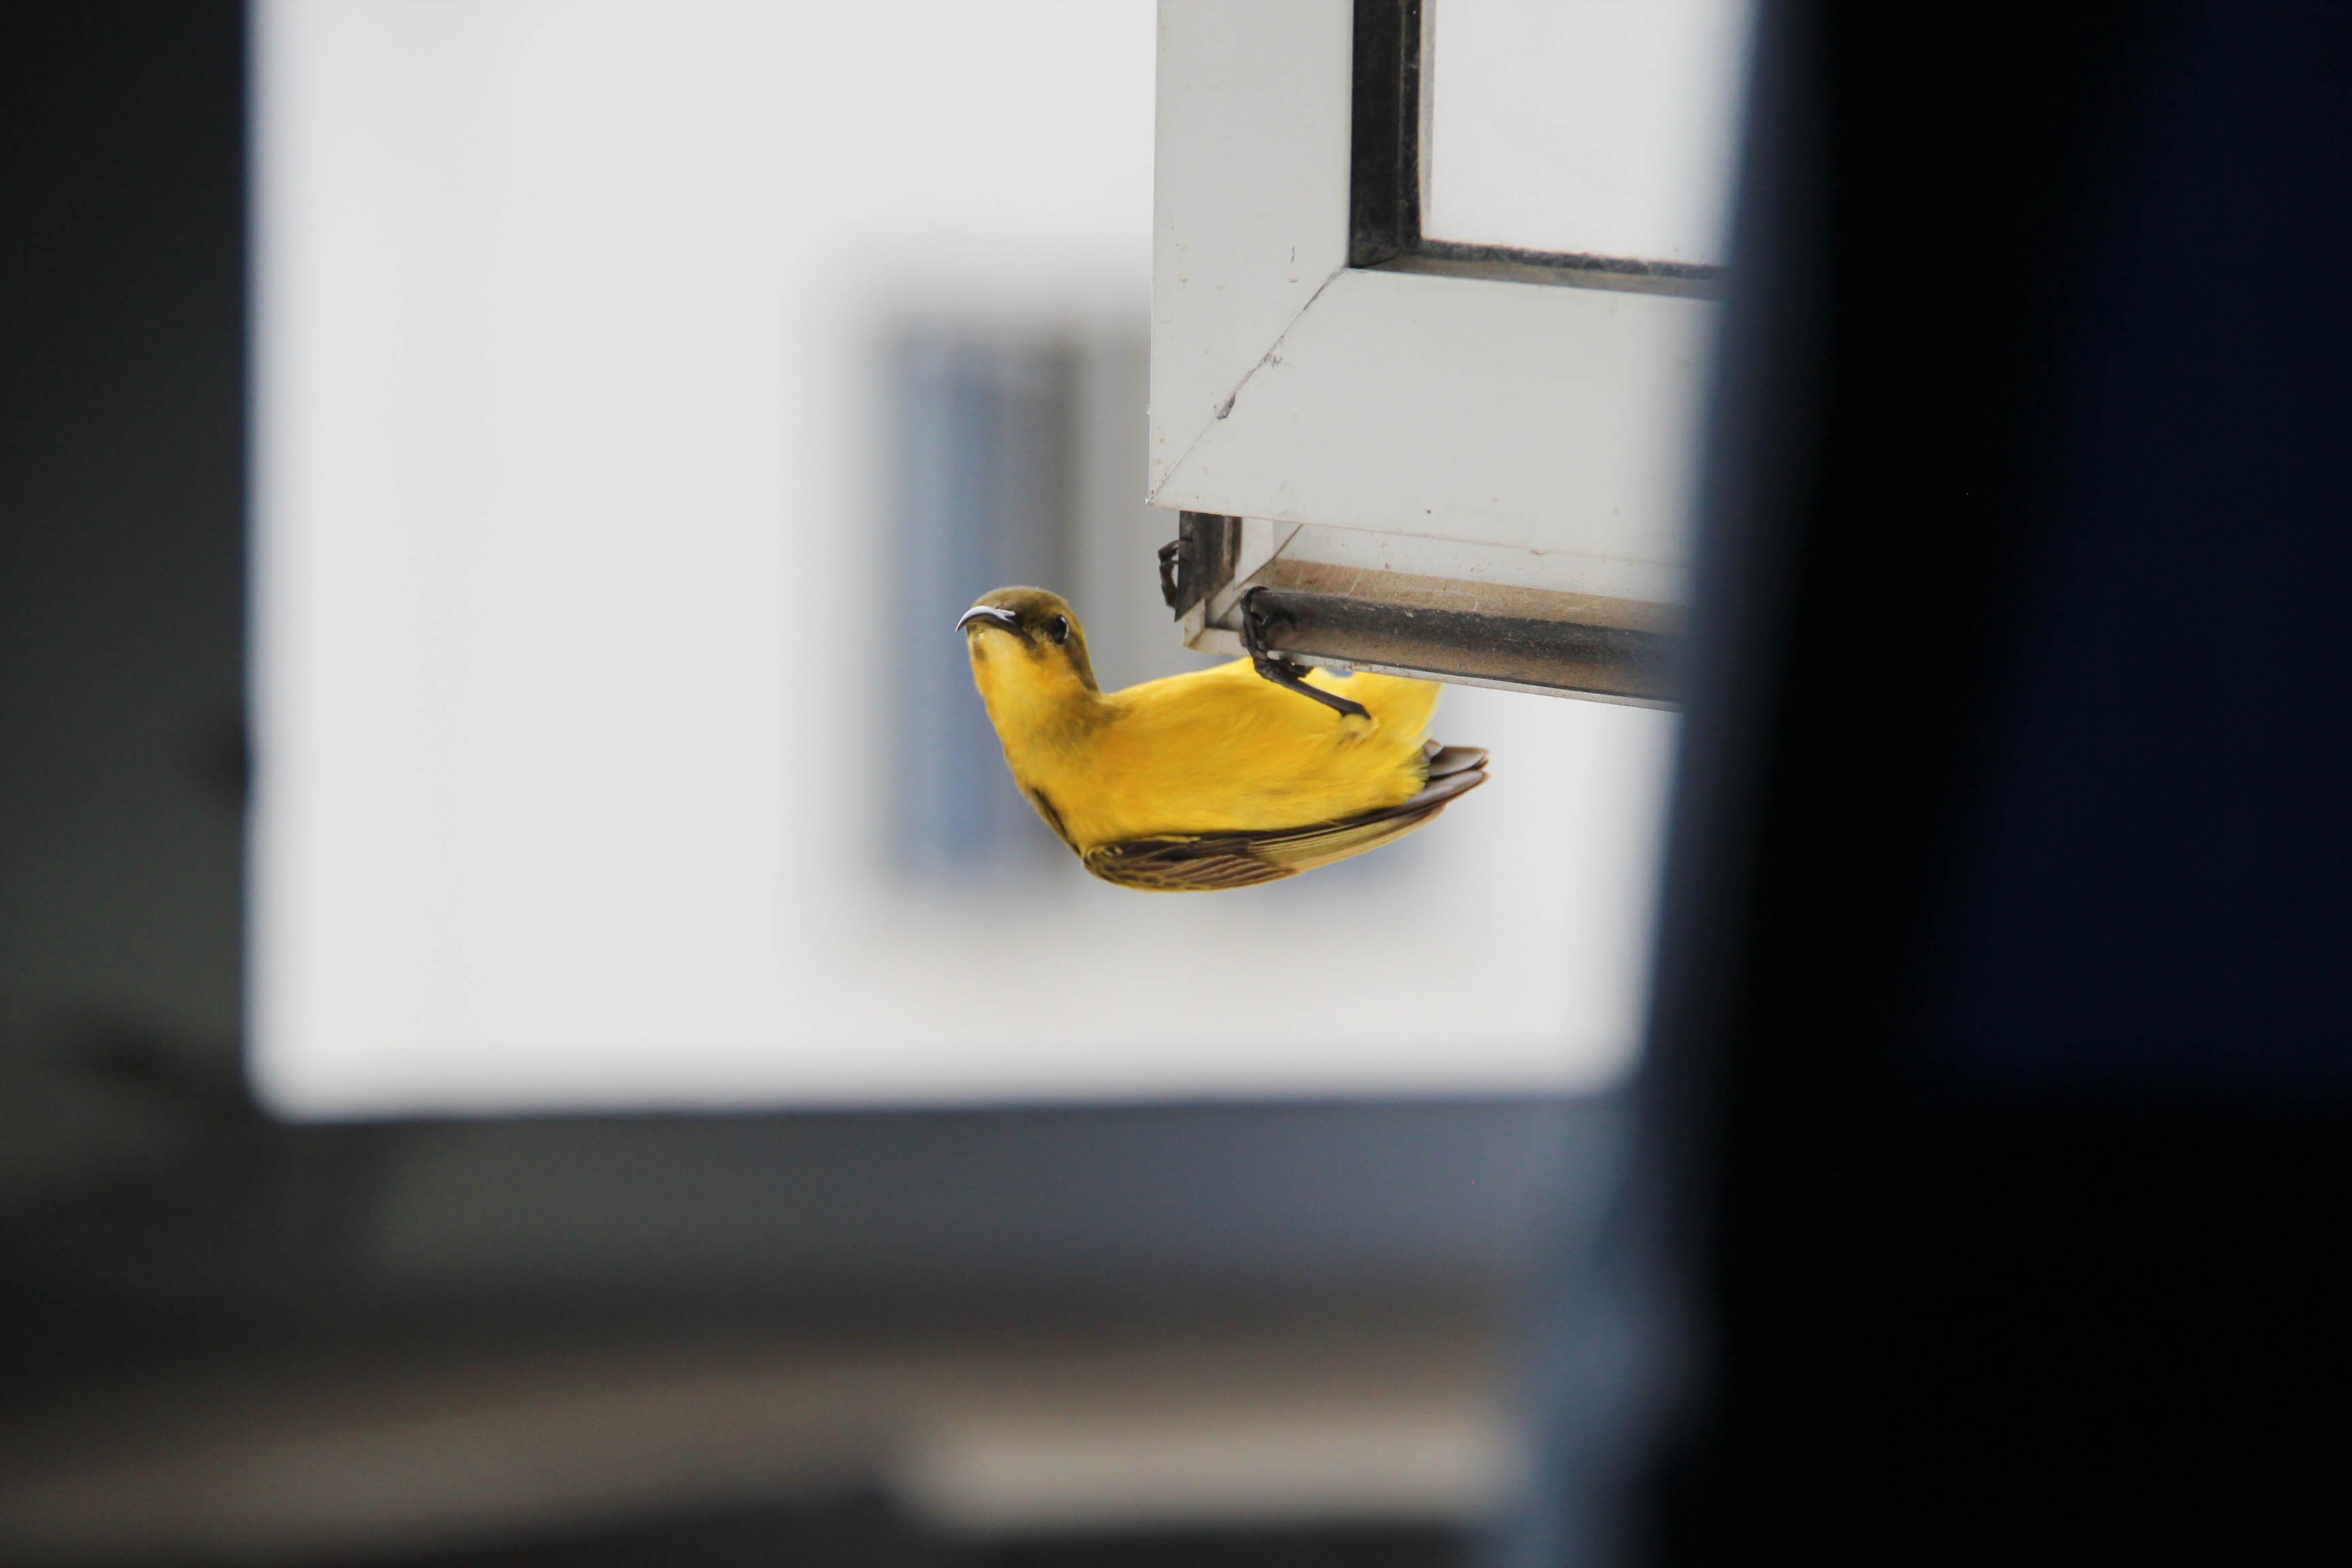
nature, bird, wing, light, window, glass, wild, relax, beak, color, small, blue, rest, yellow, lighting, feather, life, tiny, hang, resting